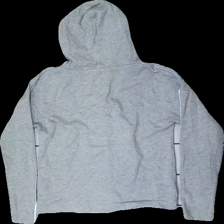
View: back
Type: Hoodie
Category: Children
Brand: Name It
Colors: Grey, White, Black
Material: Unknown match
Cut: Regular
Size: 158
Season: All
Stains: Minor
Damage: small stain on shoulder
Damage location: top left
Price range: <50
Recommended usage: Export
Description: Grey kid hoodie with zipper, size 158, from Name It.
Comment: missing drawstring